History of Manchester City F.C. (2001–present)

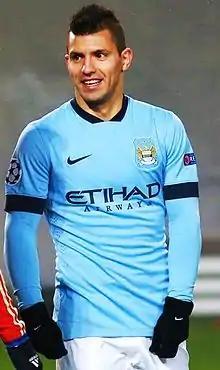
Sergio Agüero in a Champions League match against CSKA Moscow

The club, however, embarked on a strong FA Cup run, albeit with two replays. They surpassed Leicester City 4–2, Notts County 5–0, Aston Villa 3–0 and Reading 1–0 – all at home – and consequently made it to an FA Cup semi-final, where they were drawn against rivals Manchester United. It was the first time both teams had met at Wembley, new or old, and the second time they had met in the FA Cup semi-final, with City beating United 3–0 in 1926. Over 86,000 packed Wembley to watch the match with a further 9.5 million watching on TV – nearly half the viewing audience at the time – during the last 15 minutes of the game. United controlled the first 30 minutes with striker Dimitar Berbatov having a one-on-one shot with City goalkeeper Joe Hart saved and seconds later missed from only a few yards out having spooned his shot over the bar, while Nemanja Vidić headed wide from a pinpoint corner. From the 30th minute, however, City started to come into the game, with a fierce shot from Mario Balotelli saved, a Vincent Kompany shot narrowly missing the target and Joleon Lescott wastefully volleying over from a corner having been in space; City went into the half-time interval with cause for optimism. Roared on by their supporters, City continued the momentum they had generated before the break, with the breakthrough coming in the 52nd minute after Yaya Touré caught central midfielder Michael Carrick unaware, pouncing on a sluggish pass, sliding the ball past Vidić and then through goalkeeper Edwin van der Sar's legs to make the score 1–0. From then on, City had found confidence, controlling the game with some new-found aplomb, limiting United to one opportunity which provoked a strong save from a deflected Nani free-kick. Paul Scholes was later sent off in the 72nd minute after his studs speared into Pablo Zabaleta's right thigh, and the match ultimately finished in a 1–0 City victory, ensuring progression to the FA Cup final. On 10 May, Champions League qualification was secured with a 1–0 win over Tottenham, in which an own goal from Peter Crouch secured the win. A 1–0 win over Stoke on 14 May 2011 secured their fifth FA Cup. The result gave City their first major trophy in 35 years, with Mancini dedicating the victory to the long-suffering supporters and urged his team to use the win to provide impetus for achieving greater success.